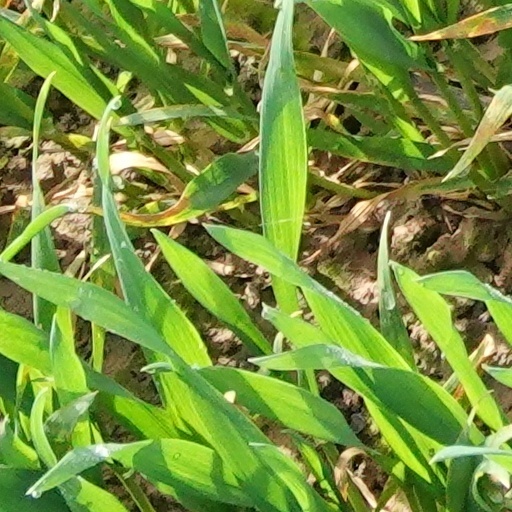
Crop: wheat